Hunt Edmunds

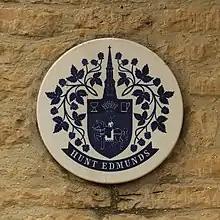
Ceramic plaque on the front of the Chequers Inn, Churchill, Oxfordshire

By 1886 the company had two breweries and 64 tied houses in Banbury. The main brewery was on the southern side of Bridge Street, Banbury, and extended all the way back to George Street. Brews included "Banbury Best Bitter", "Banbury Brown Ale" and "Banbury Cross Ale". Other breweries were taken over, including the Banbury Brewery Company (acquired in 1879), Barrett's of Banbury (acquired 1884), Hudson's of Witney, Hunt's of Burford and the last competitor in Banbury, Dunnell & Co. (acquired 1918). In 1924, the brewer Hitchman & Co of Chipping Norton was taken over, and operated through a holding company, Hunt Edmunds Hitchman Co Ltd; the brewery at Chipping Norton was closed in 1931 and brewing transferred to Banbury. In 1951, Hunt Edmunds claimed that they supplied beer to pubs in seven different counties.